Loraine Wyman

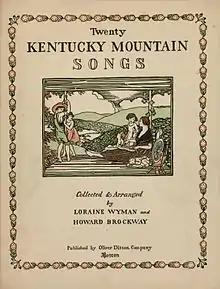
Cover of "Twenty Kentucky Mountain Songs". Click to enlarge. The creator of the cover artwork is unidentified but the style suggests Wyman's sister Florence Wyman Ivins; see <a href="https%3A//www.google.com/search%3Fq%3Dflorence%2Bwyman%2Bivins%26amp%3Bsource%3Dlnms%26amp%3Btbm%3Disch%26amp%3Bsa%3DX%26amp%3Bved%3D0ahUKEwjU-c3RxebSAhUD1GMKHSrCBvwQ_AUICigD%26amp%3Bbiw%3D1920%26amp%3Bbih%3D946%23tbm%3Disch%26amp%3Bq%3D%2522florence%2Bwyman%2Bivins%2522%26amp%3B%2A">

On returning to their base in New York, Wyman and Brockway began to perform on stage the songs they had gathered, using piano accompaniments composed by Brockway. They premiered their renditions of Appalachian song at the Cort Theater in New York in October 1916, and per Stamler, "continu[ed] for the next decade to uniformly enthusiastic reviews." They also published selected songs from their fieldwork, along with Brockway's piano accompaniments, in two collections: